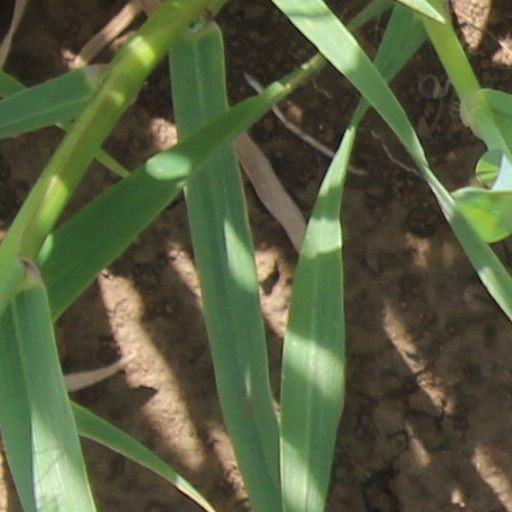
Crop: wheat